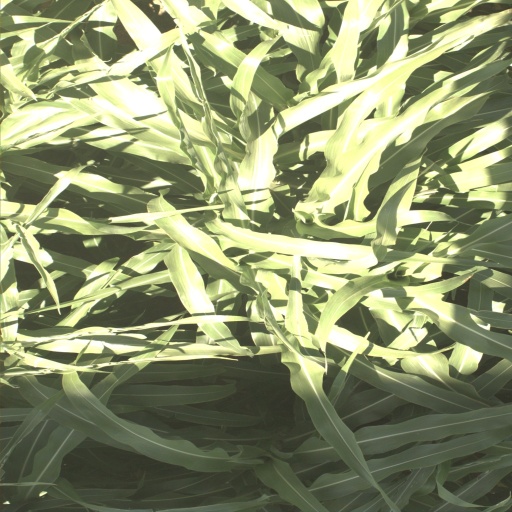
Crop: sorghum